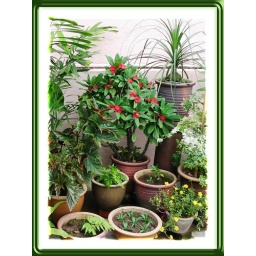
Euphorbia milii with red flowers stands out in our garden